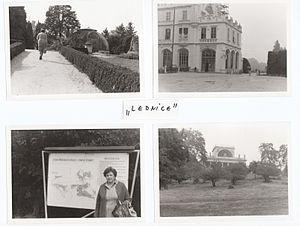
Lednice est un bourg du district de Břeclav, dans la région de Moravie-du-Sud, en République tchèque. Sa population s'élevait à 2 304 habitants en 2017.